Giacomo Cordella

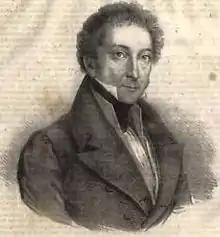
Giacomo Cordella

Giacomo Cordella (Naples, 25 July 1786 – Naples, 8 May 1847) was an Italian composer.